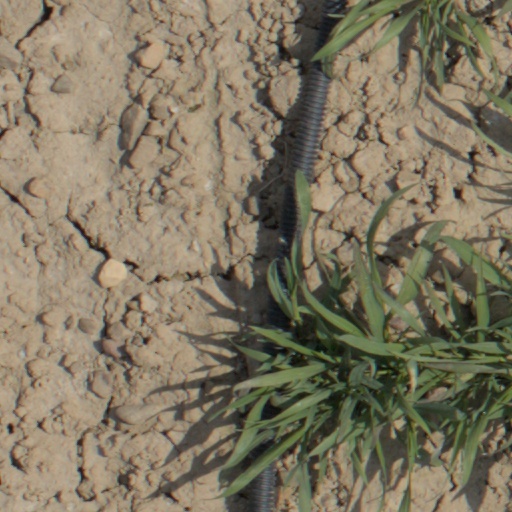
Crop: wheat